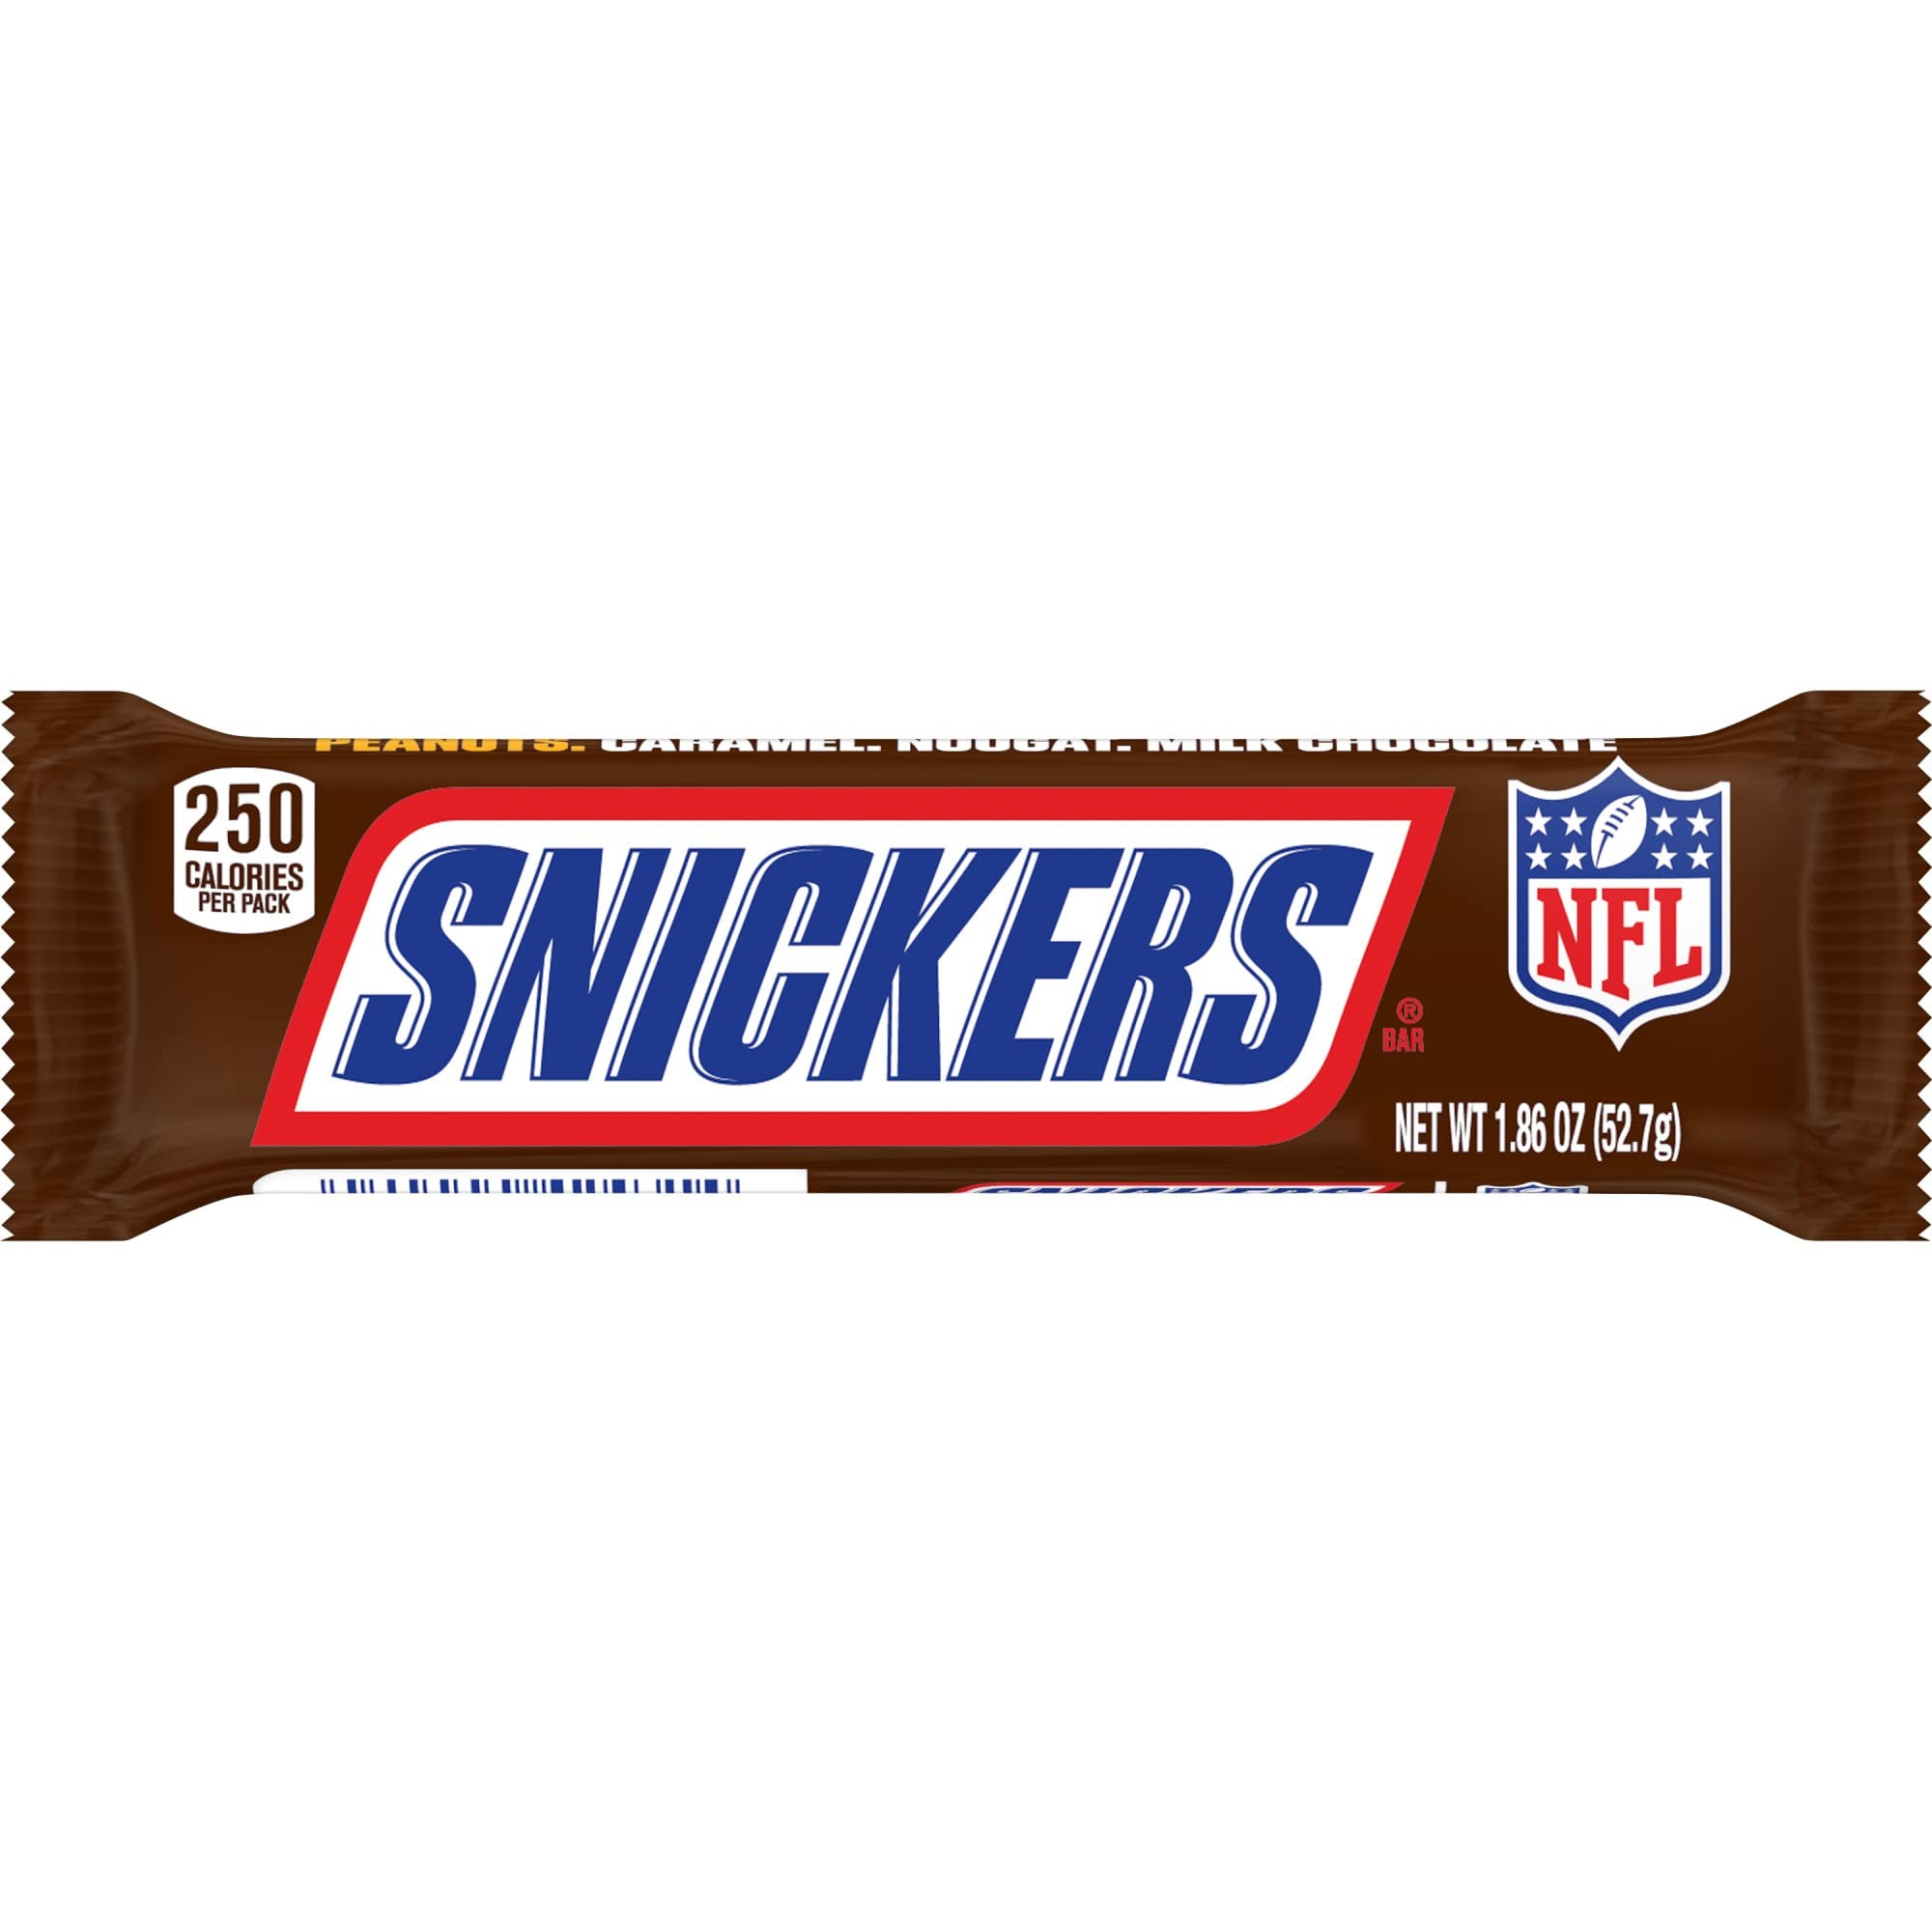
Item Name: Snickers, Candy, 1 bar
Bullet Point 1: Contains one (1) 1.86 ounce SNICKERS Chocolate Candy Bar
Bullet Point 2: Made with caramel, nougat, peanuts and milk chocolate
Product Description: Candy And Chocolate Bars
Value: 89.28
Unit: Ounce

Price: 57.99